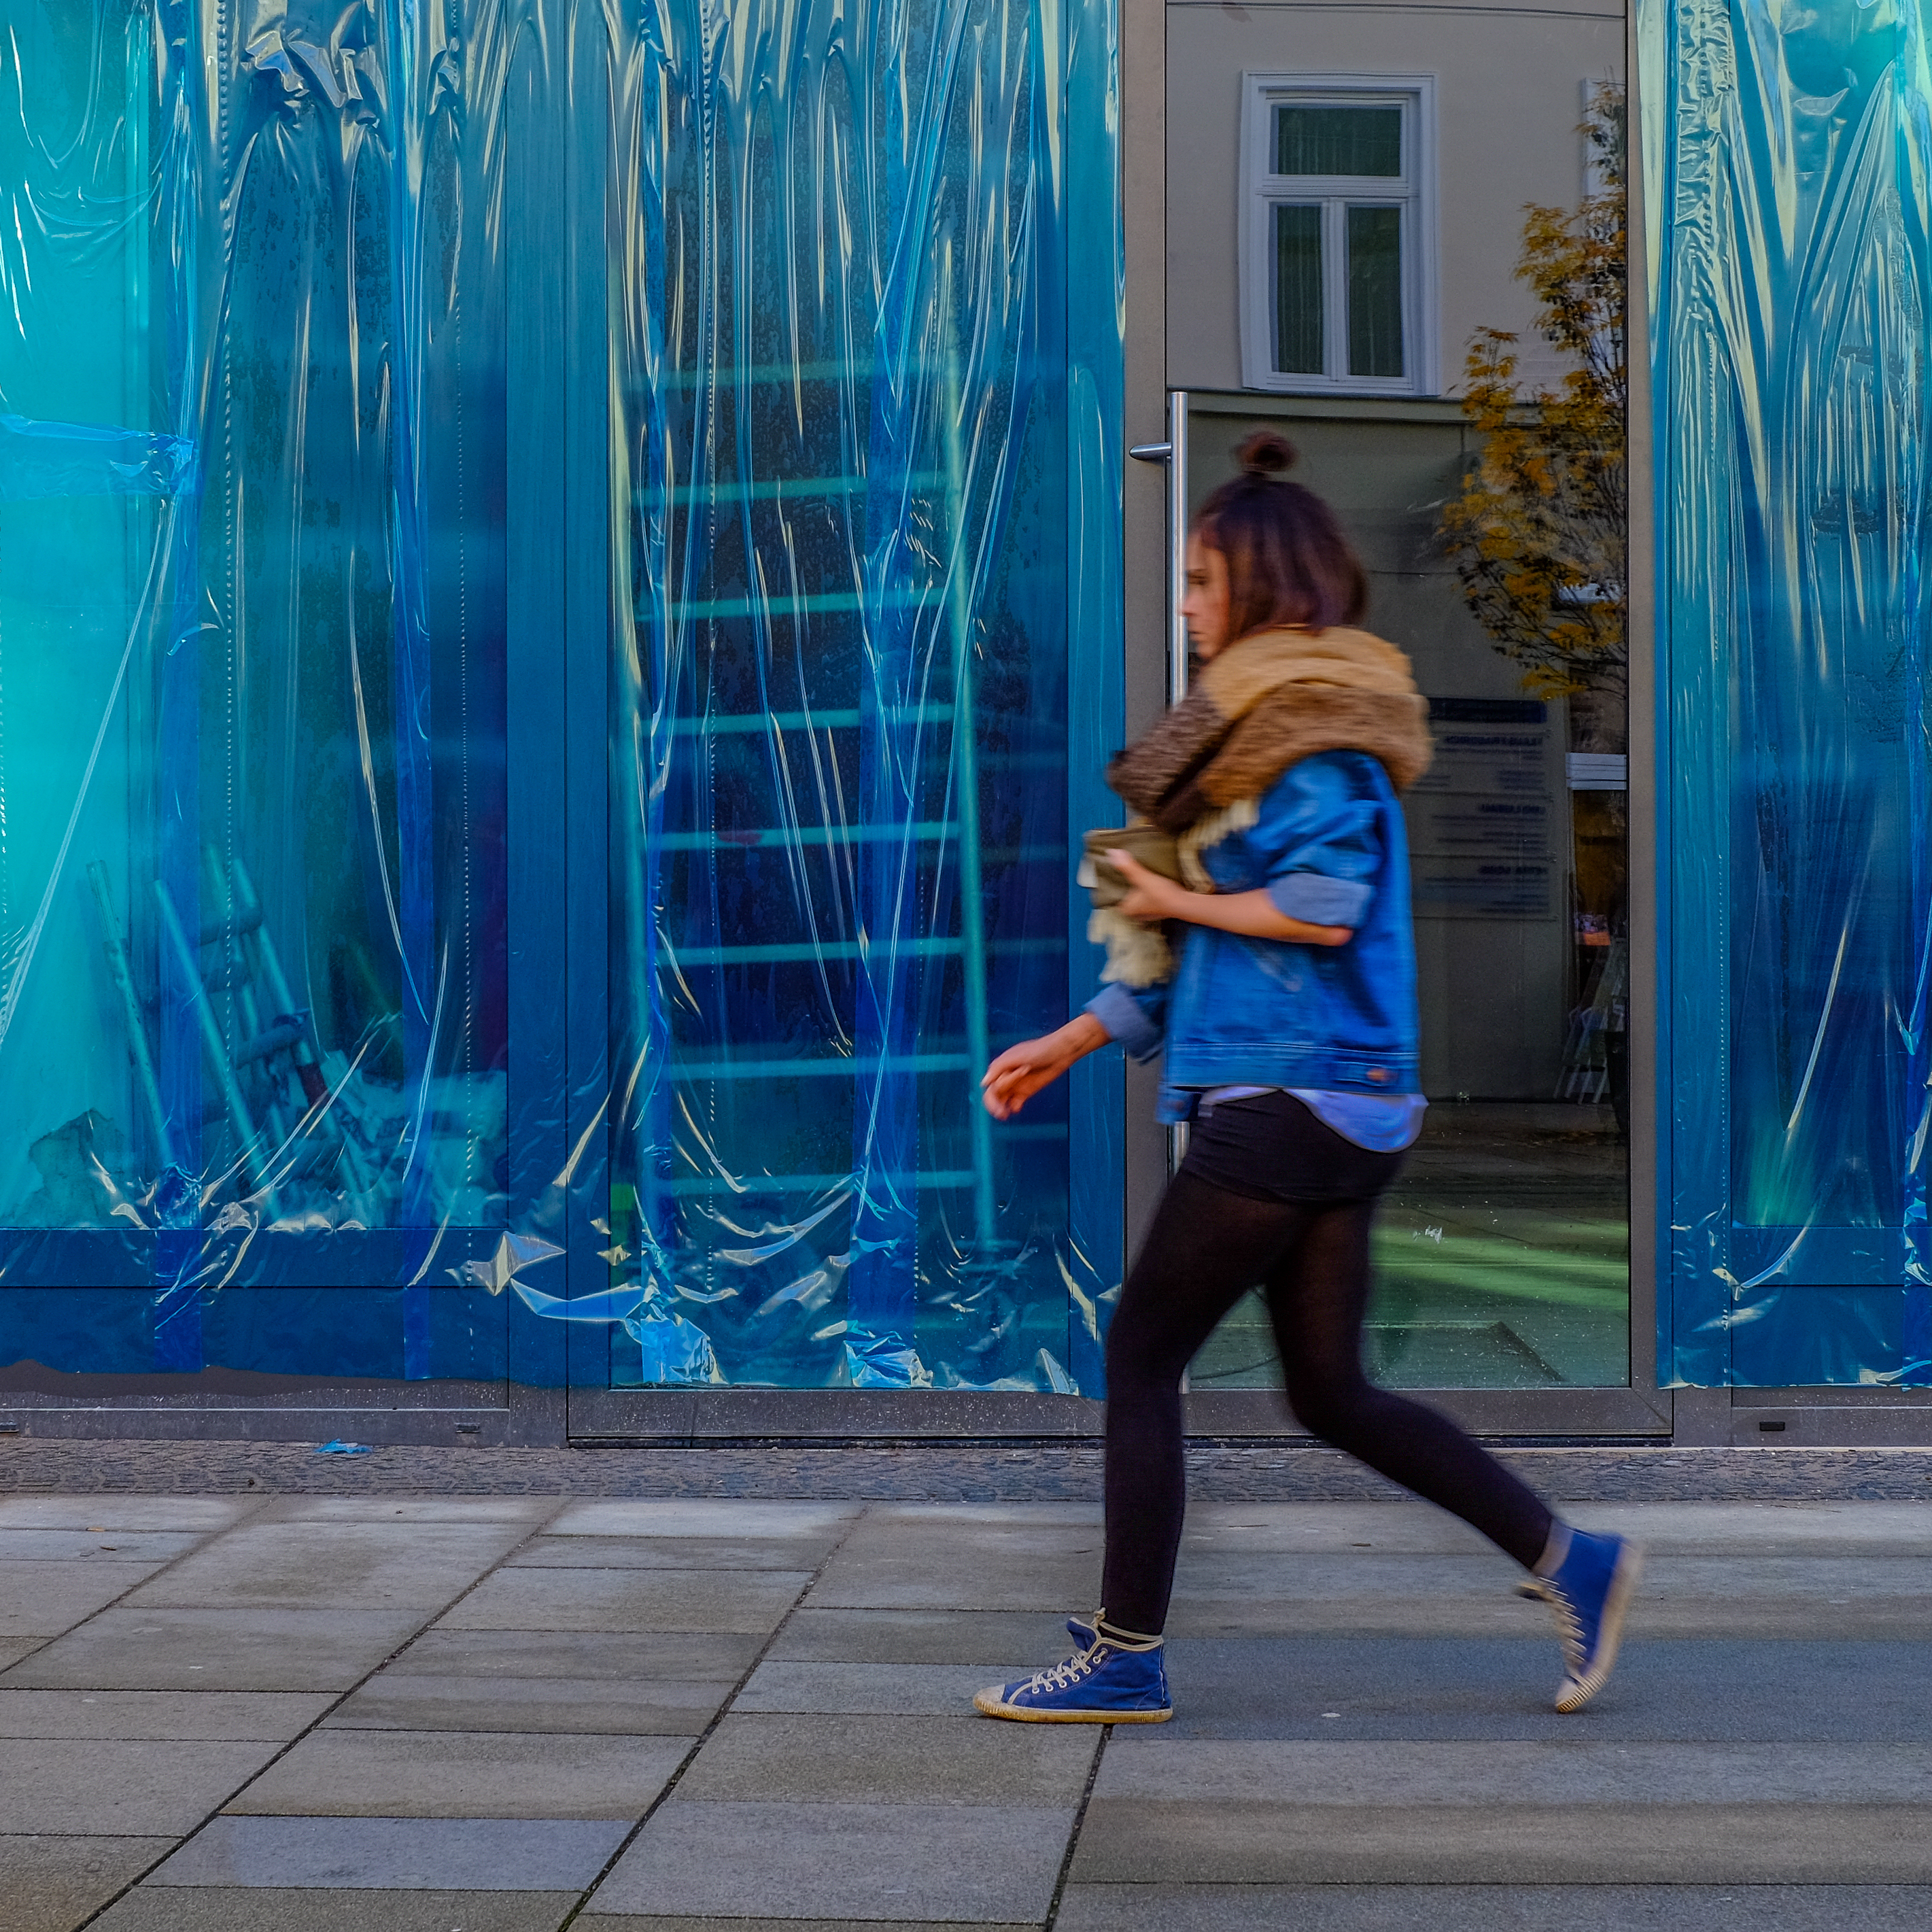
outdoor, street, city, urban, fujifilm, colourful, color, blue, lady, life, performance art, outdoors, streetphotography, colour, candid, sports, 35mm, sneakers, bleu, beautiful, fuji, blau, strasenfotografie, streetlife, erfurt